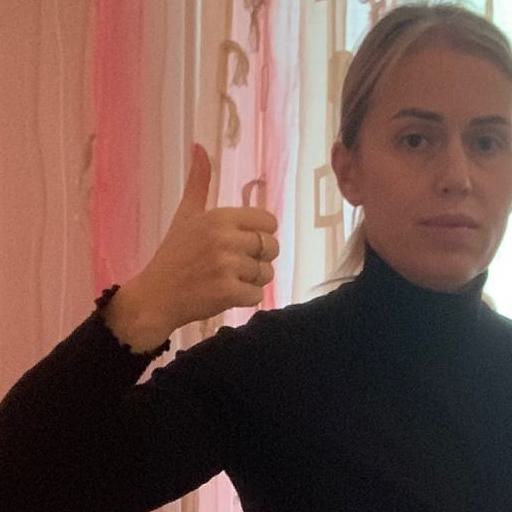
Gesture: like